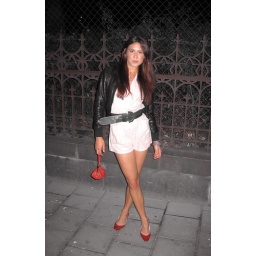
me in a pink dress from beyond retro